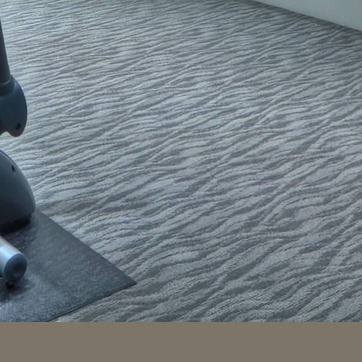
Material: carpet